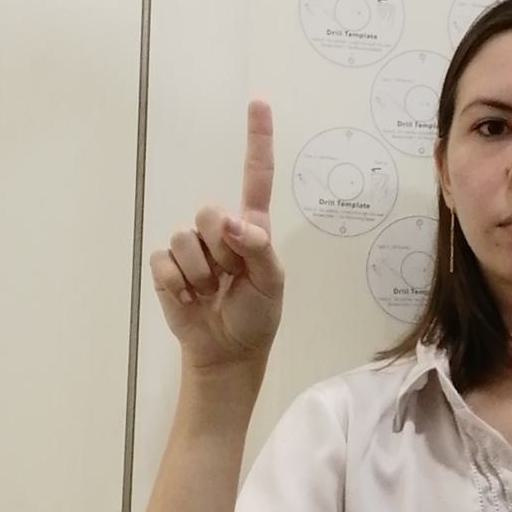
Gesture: one